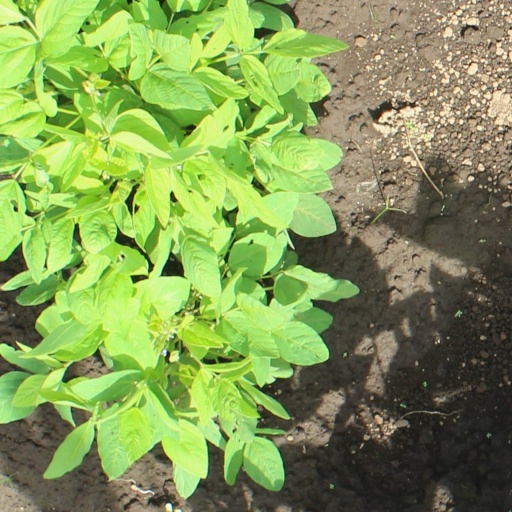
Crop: soybean